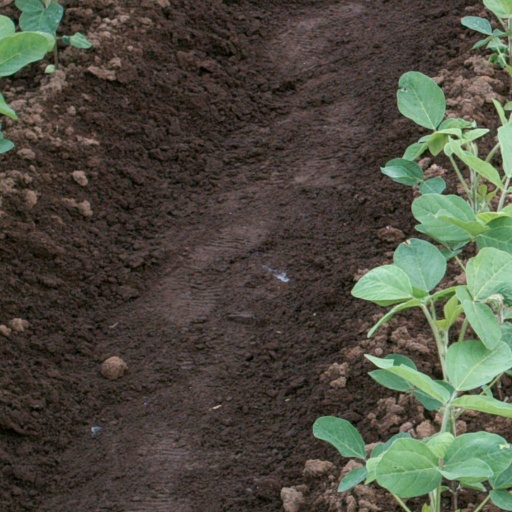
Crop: soybean